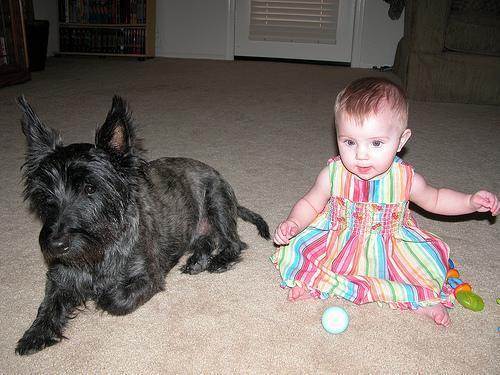
cairn